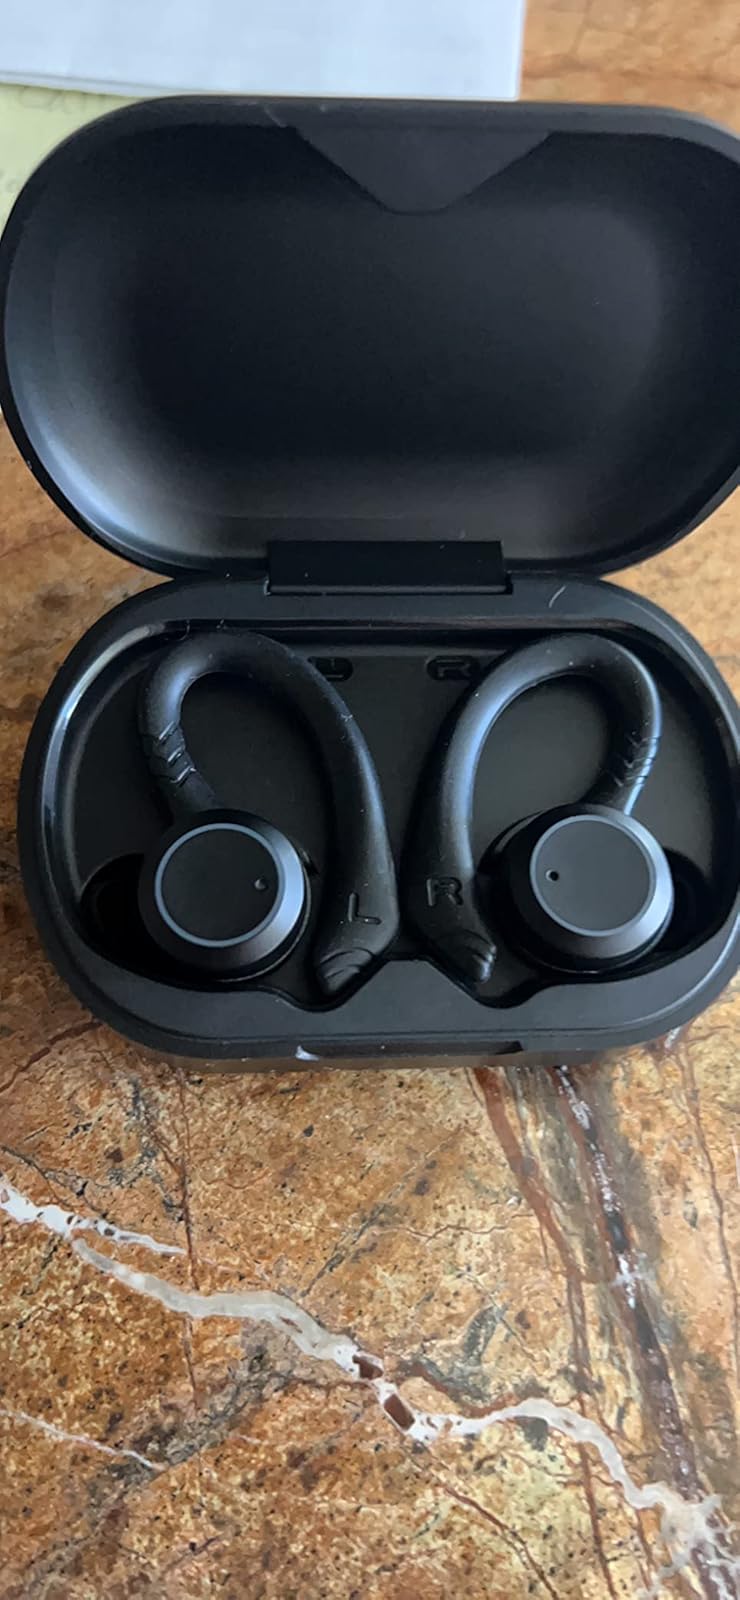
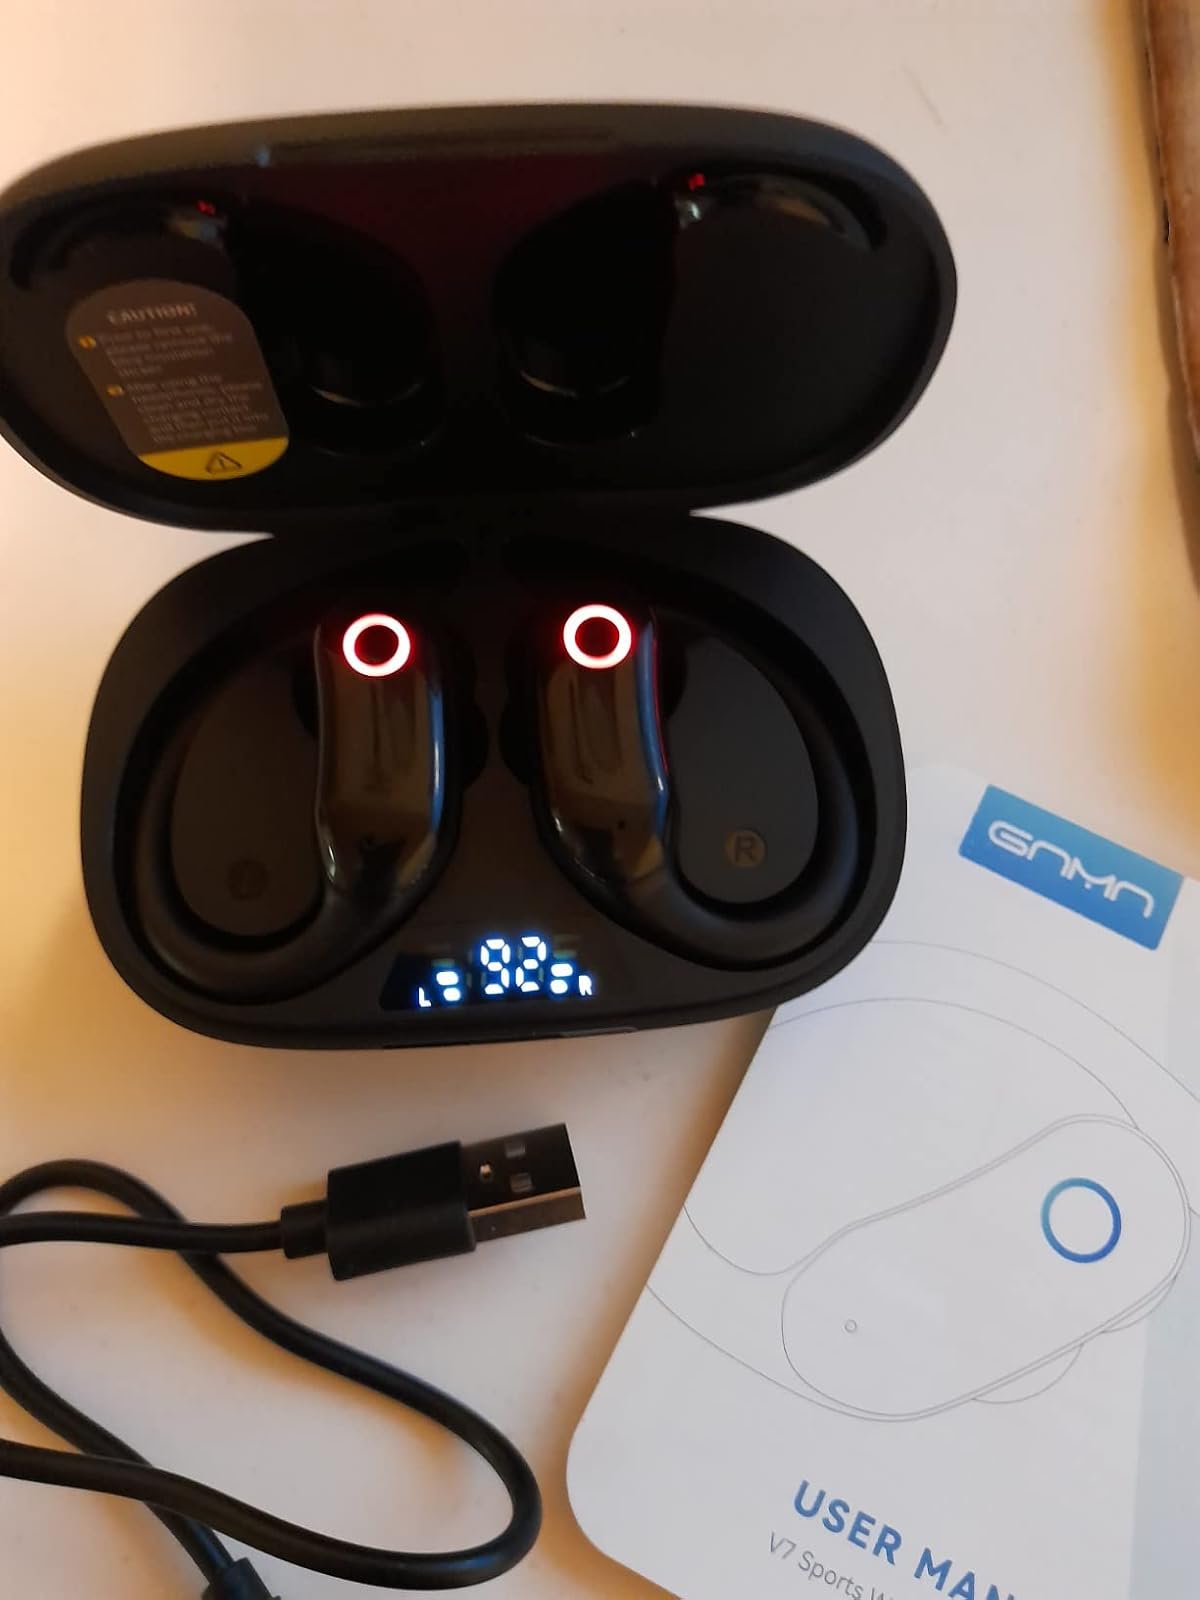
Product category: earbuds
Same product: no